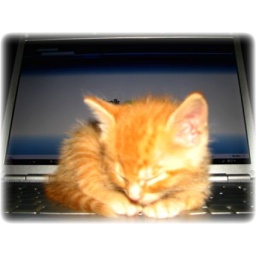
my computer time has been cut down since they moved in and took my laptop for a bed